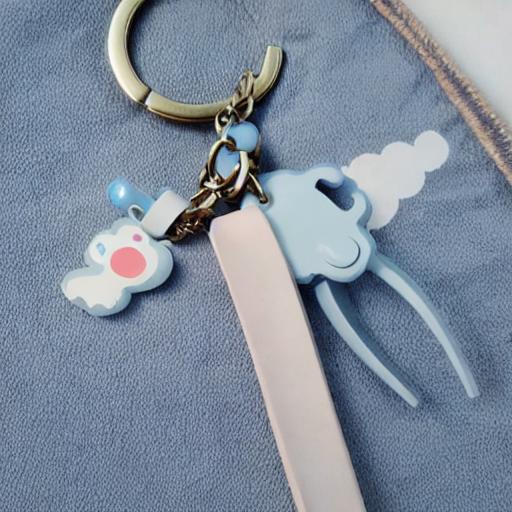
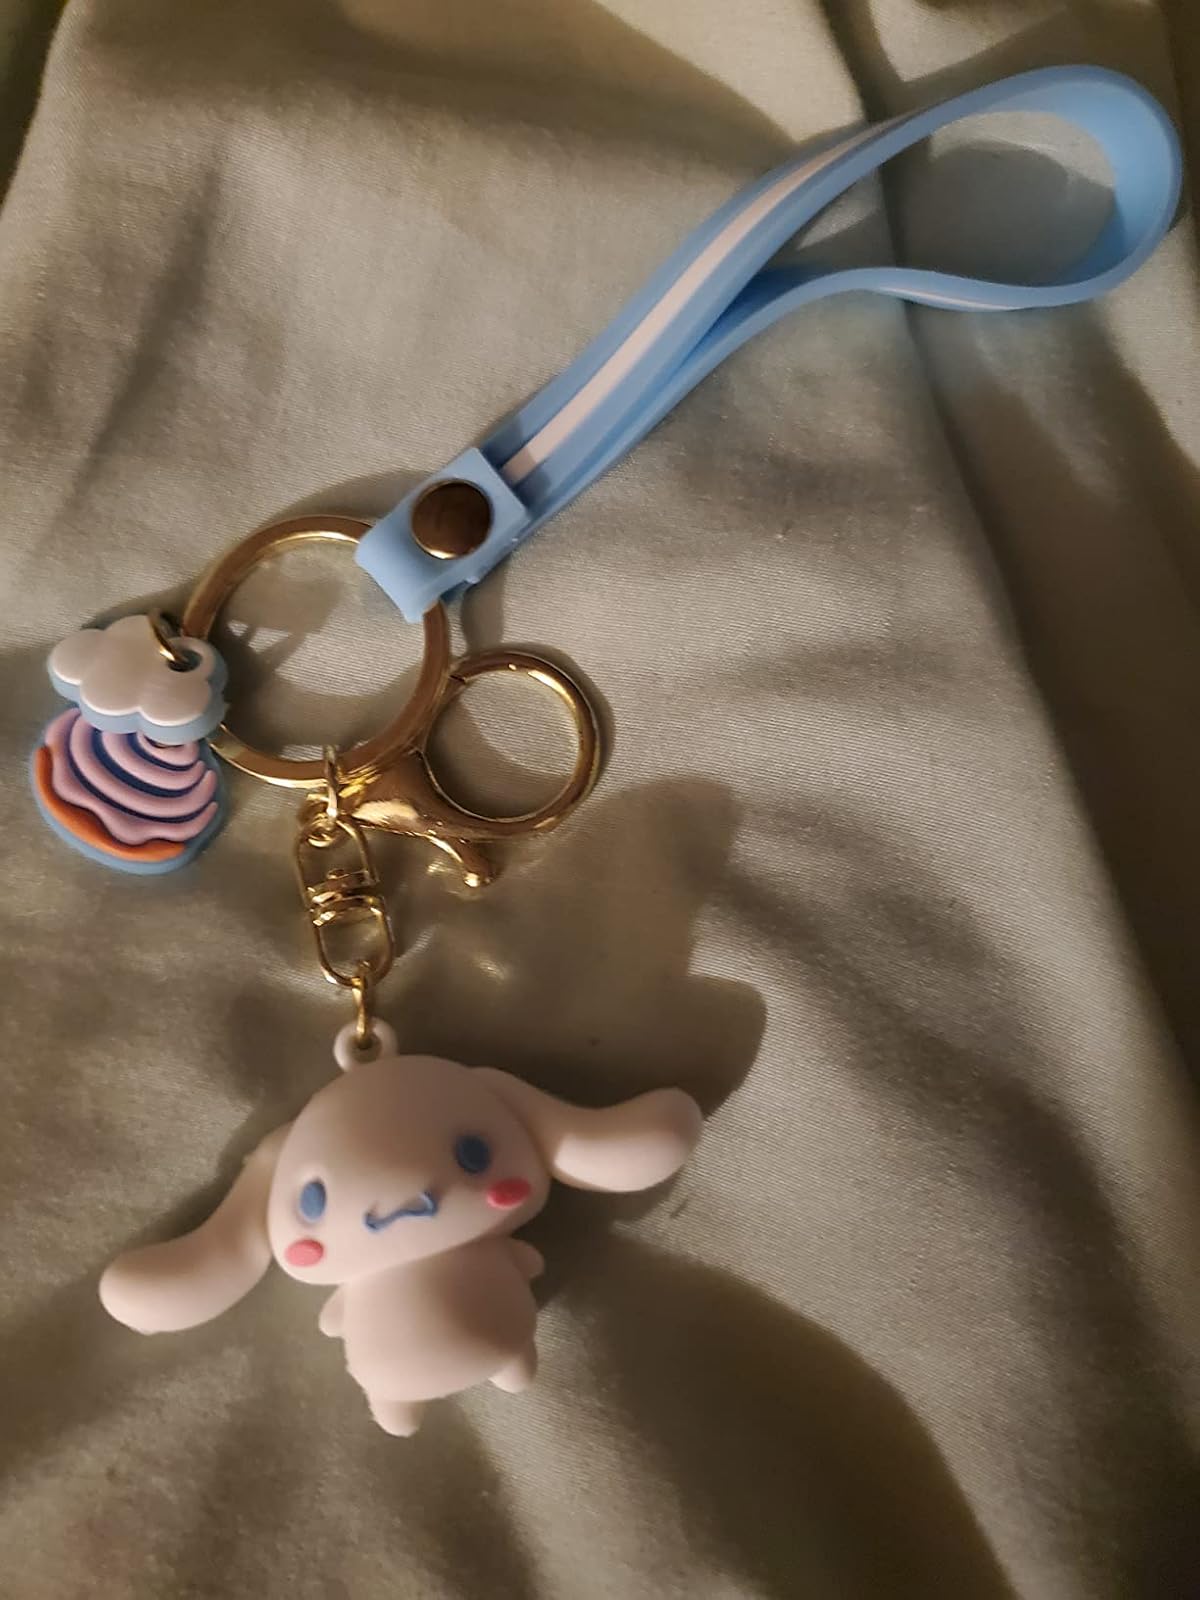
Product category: accessories_keychain
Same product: no